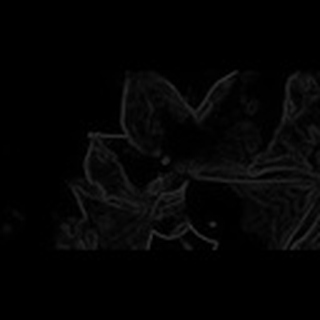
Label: cotton_target_spot